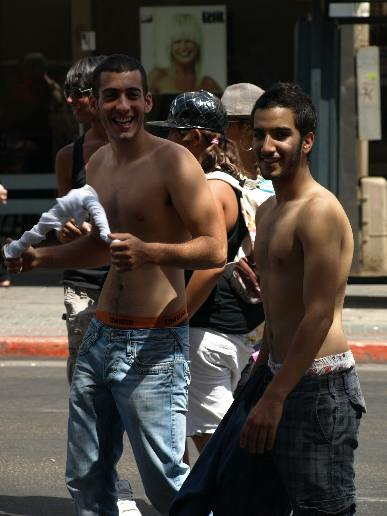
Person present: Yes